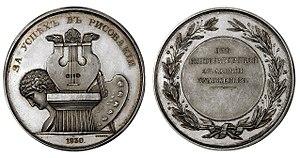
Nicolaï Ivanovitch Yourassoff, né le 19 juin 1833 à Saint-Pétersbourg et décédé le 13 août 1906 à Nice où il sera inhumé, est un artiste-peintre paysagiste dans la tradition d’Alexandre Calame et diplomate du milieu du XIXᵉ siècle.
La révolte des Quatorze est un événement qui a fait scandale le 9 novembre 1863 à l'Académie des beaux-arts de Saint-Pétersbourg et auquel ont participé les diplômés les meilleurs de l'Académie, autour d'Ivan Kramskoï. Quatorze élèves ont refusé de participer au concours de la grande médaille d'or qui devait être décernée pour le centenaire de l'institution. Cet événement oppose pour la première fois les tenants de l'école réaliste à ceux de l'école classique académique de l'histoire de l'art du XIXᵉ siècle.